Drieborg

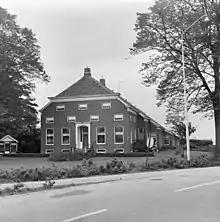
Farm in Drieborg

Drieborg was mainly inhabited by farm workers. During the 20th century, Drieborg was a stronghold of the Communist Party of the Netherlands. In 1929, a widespread farmers' strike was organised in Drieborg. After World War II, 60 of the 170 houses in the village were demolished.